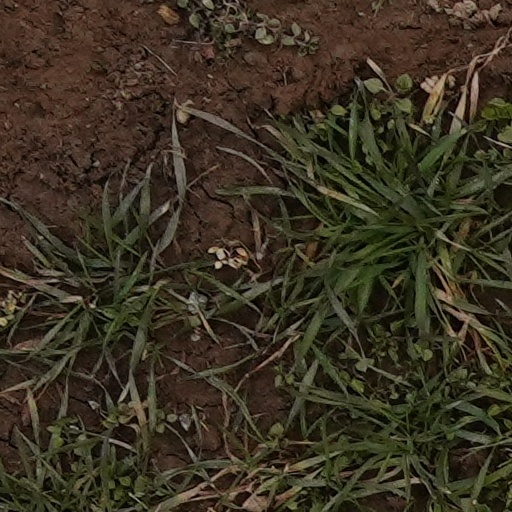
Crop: wheat